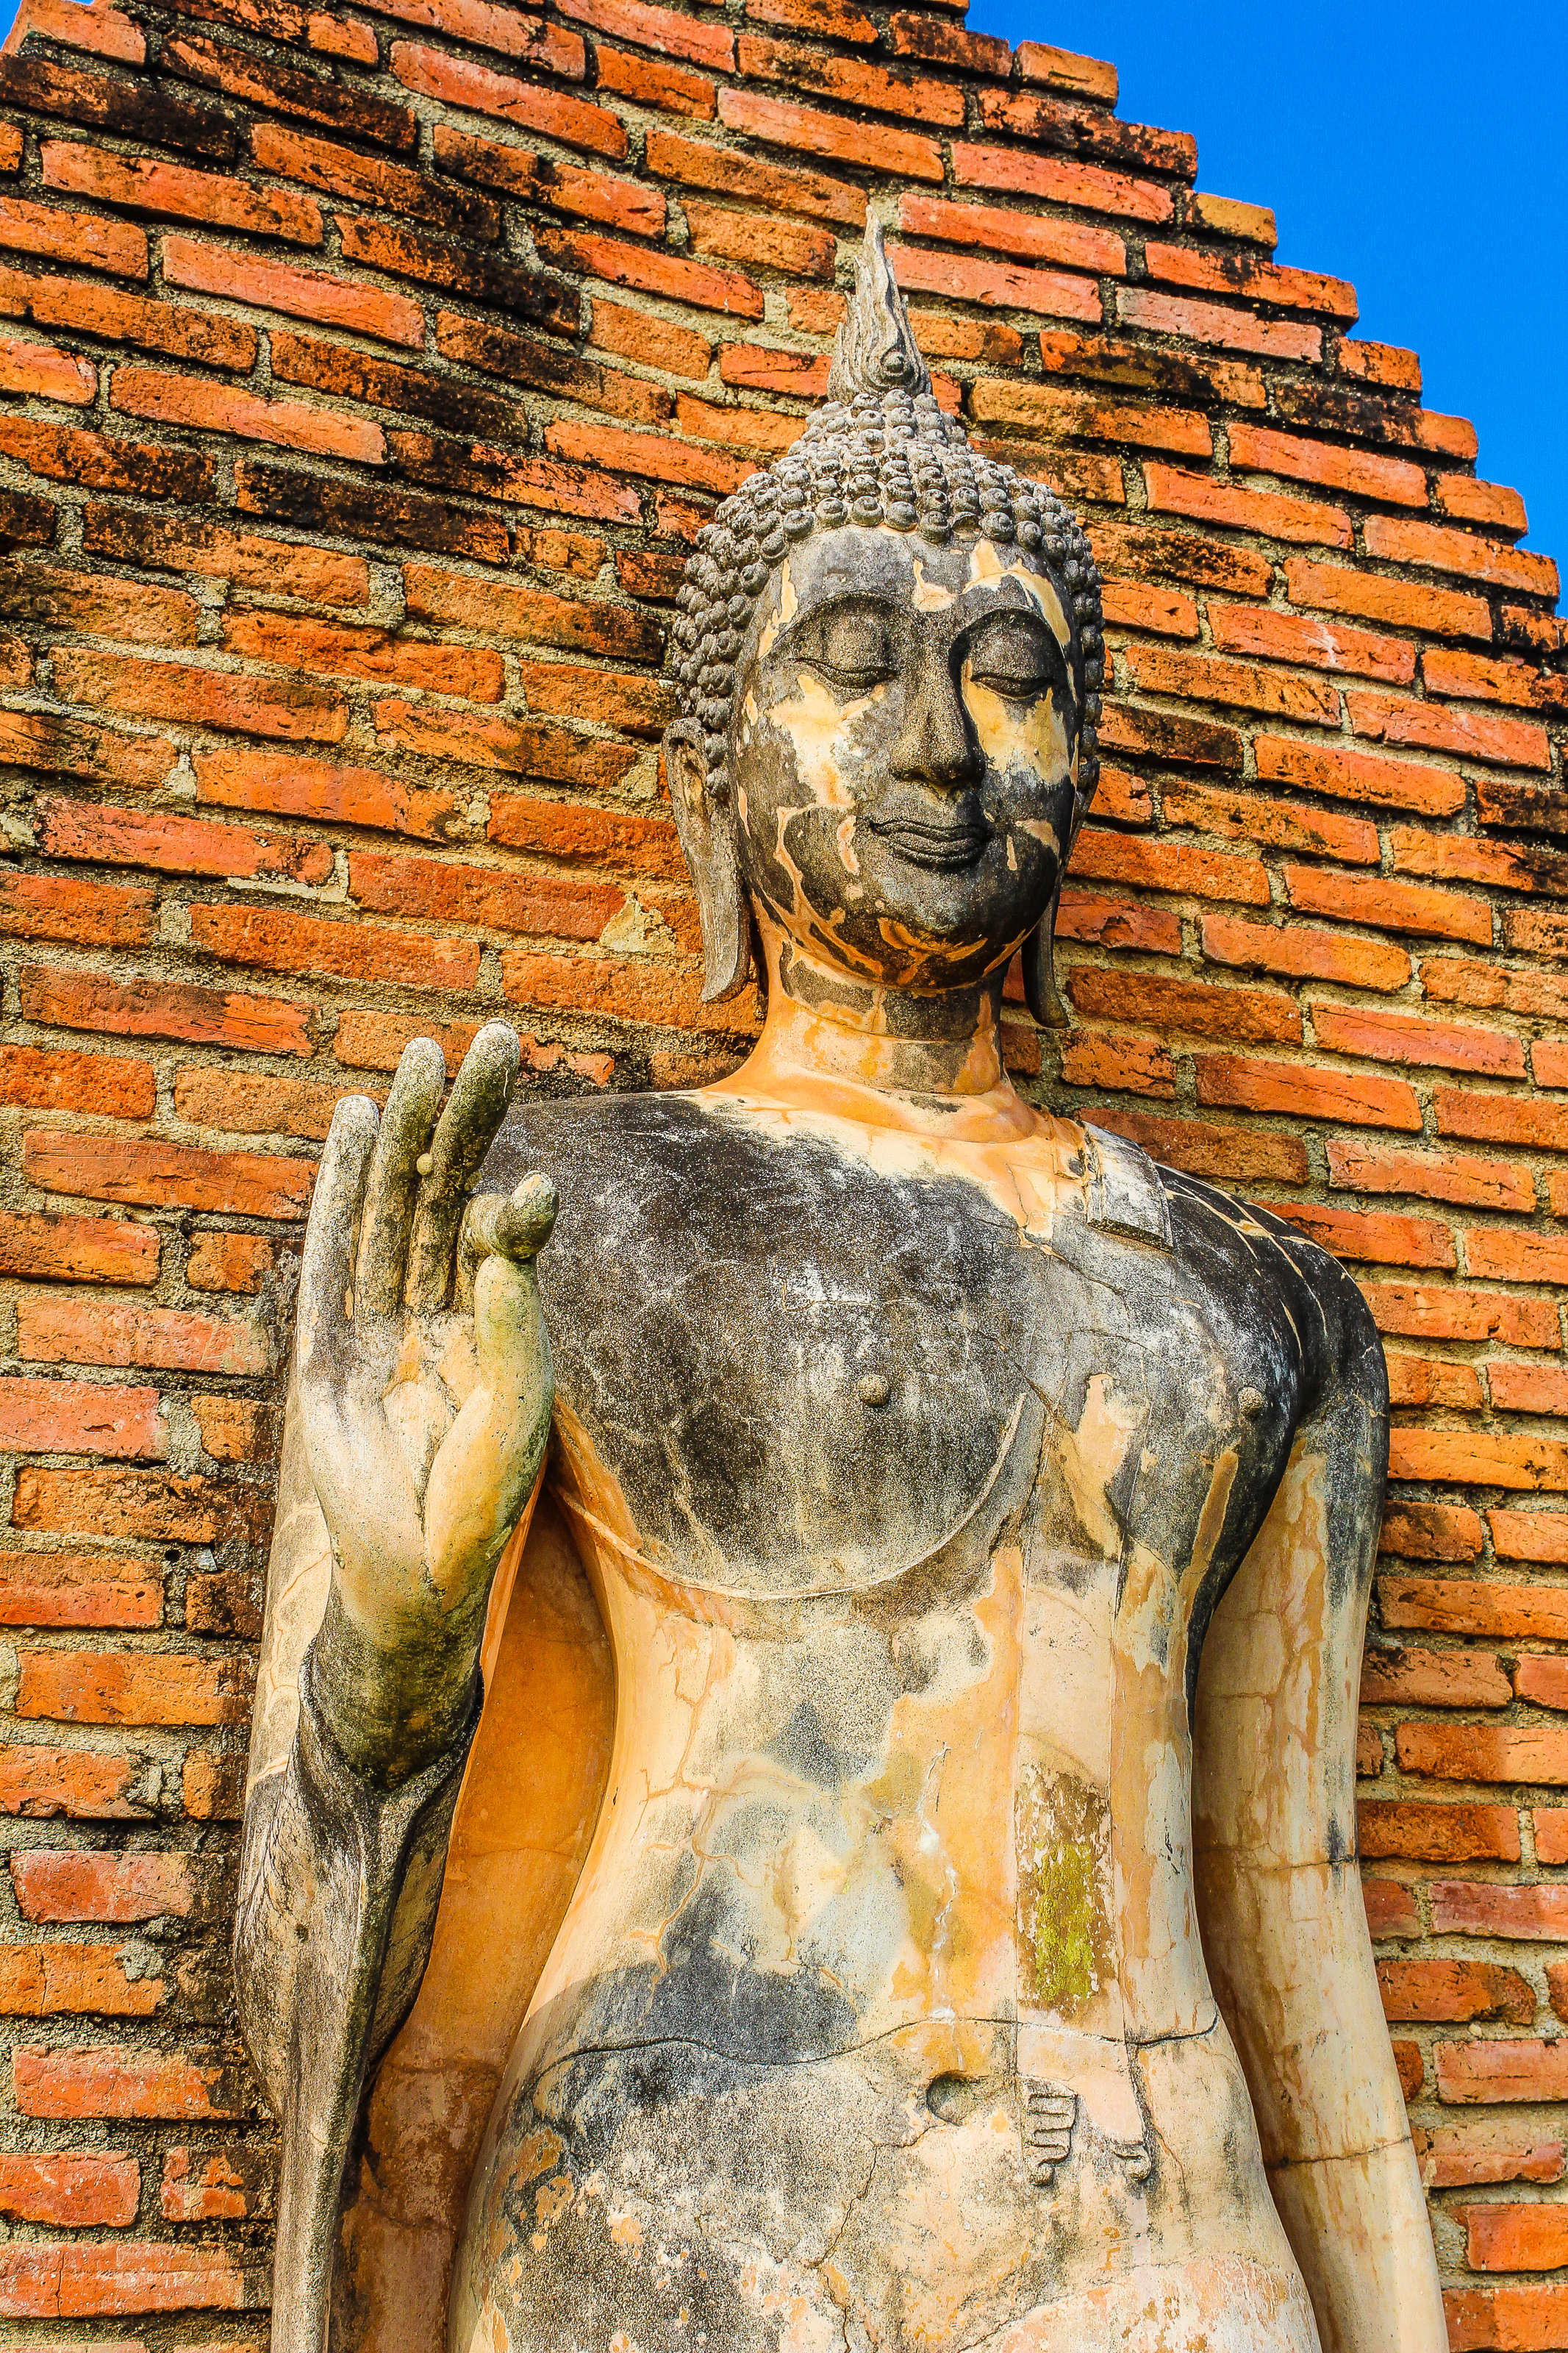
ancient, archeology, architecture, art, asia, buddha, buddhism, buddhist, civilization, cultural, culture, destination, east, famous, heritage, historical, history, landmark, meditation, old, pagoda, park, religion, ruin, scene, sculpture, seated, siam, site, southeast, statue, stone, sukhothai, symbols, temple, thai, thailand, thailand temple, tourism, tourist, traditional, travel, unesco, wat, worship, wall, stone carving, monument, ancient history, tree, brick, classical sculpture, artwork, historic site, visual arts, rock, carving, facade, relief, metal